List of monitors of the Royal Navy

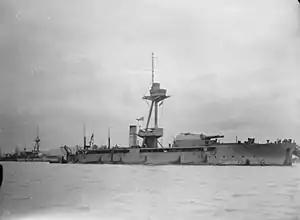
HMS "Earl of Peterborough"

The Lord Clive"-class monitors, sometimes referred to as the General Wolfe"-class, were built to meet the need for more shore bombardment ships, using twin gun turrets taken from decommissioned "Majestic"-class pre-dreadnought battleships. Three of the ships, HMS "General Wolfe", "Lord Clive" and "Prince Eugene", were converted to take the BL 18 inch Mk I naval gun that had originally been allocated to .